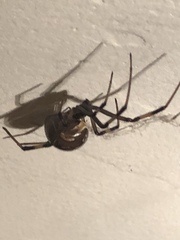
Species: Lactrodectus_hesperus